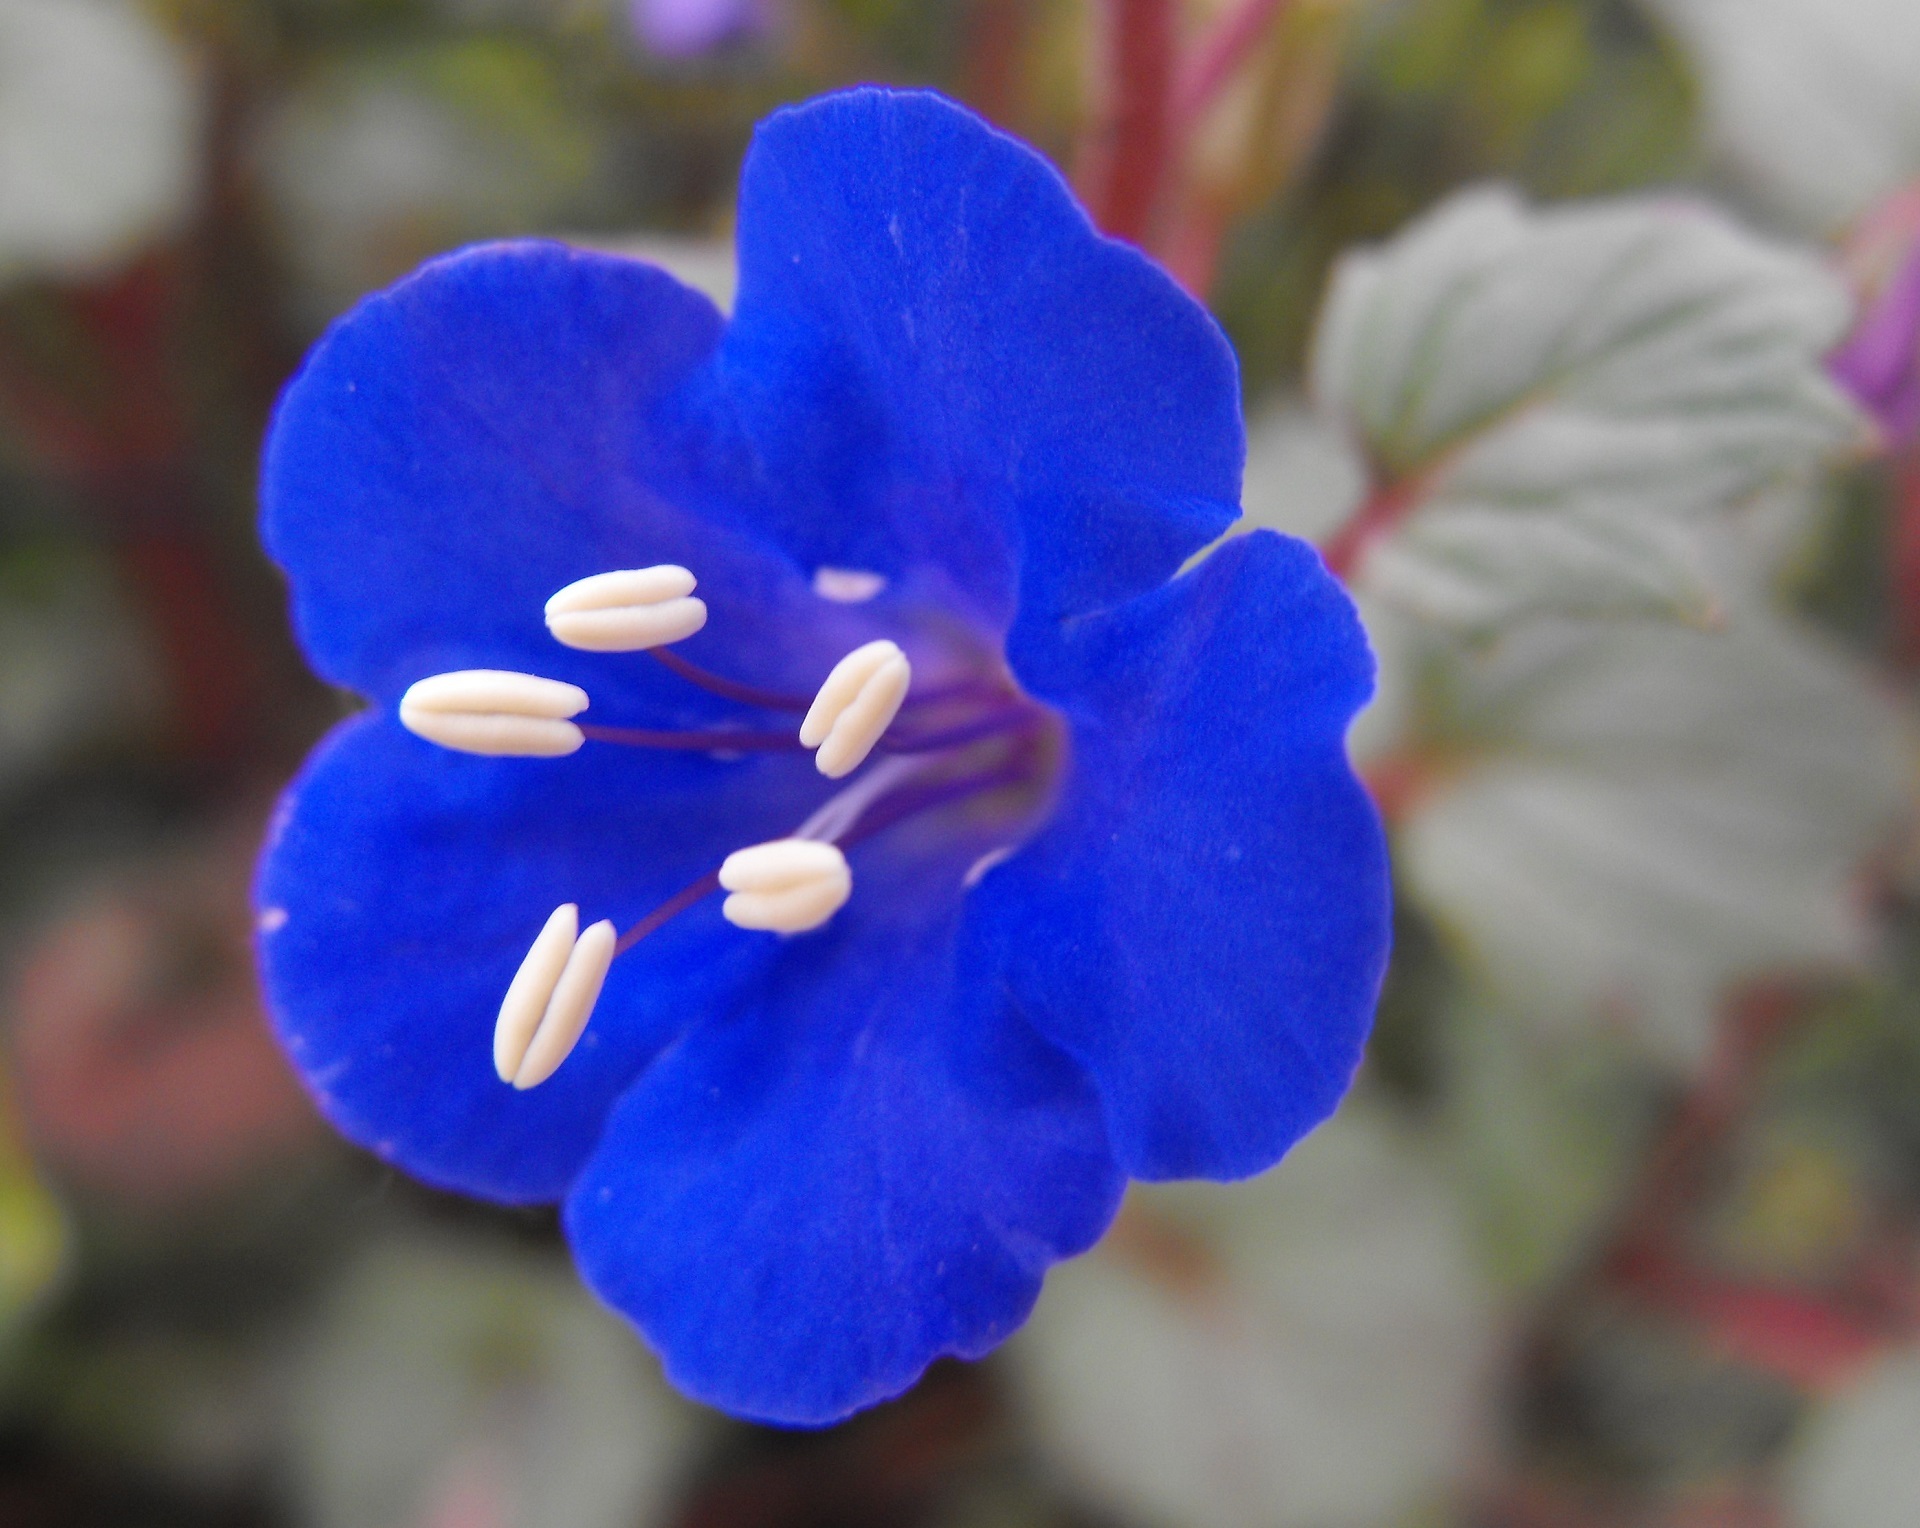
nature, blossom, plant, white, flower, petal, bloom, botany, blue, colorful, garden, flora, wildflower, forget me not, outdoors, eye, viola, macro photography, flowering plant, borage family, annual plant, land plant, violet family, dayflower family, desert bluebell, phacelia campanularia